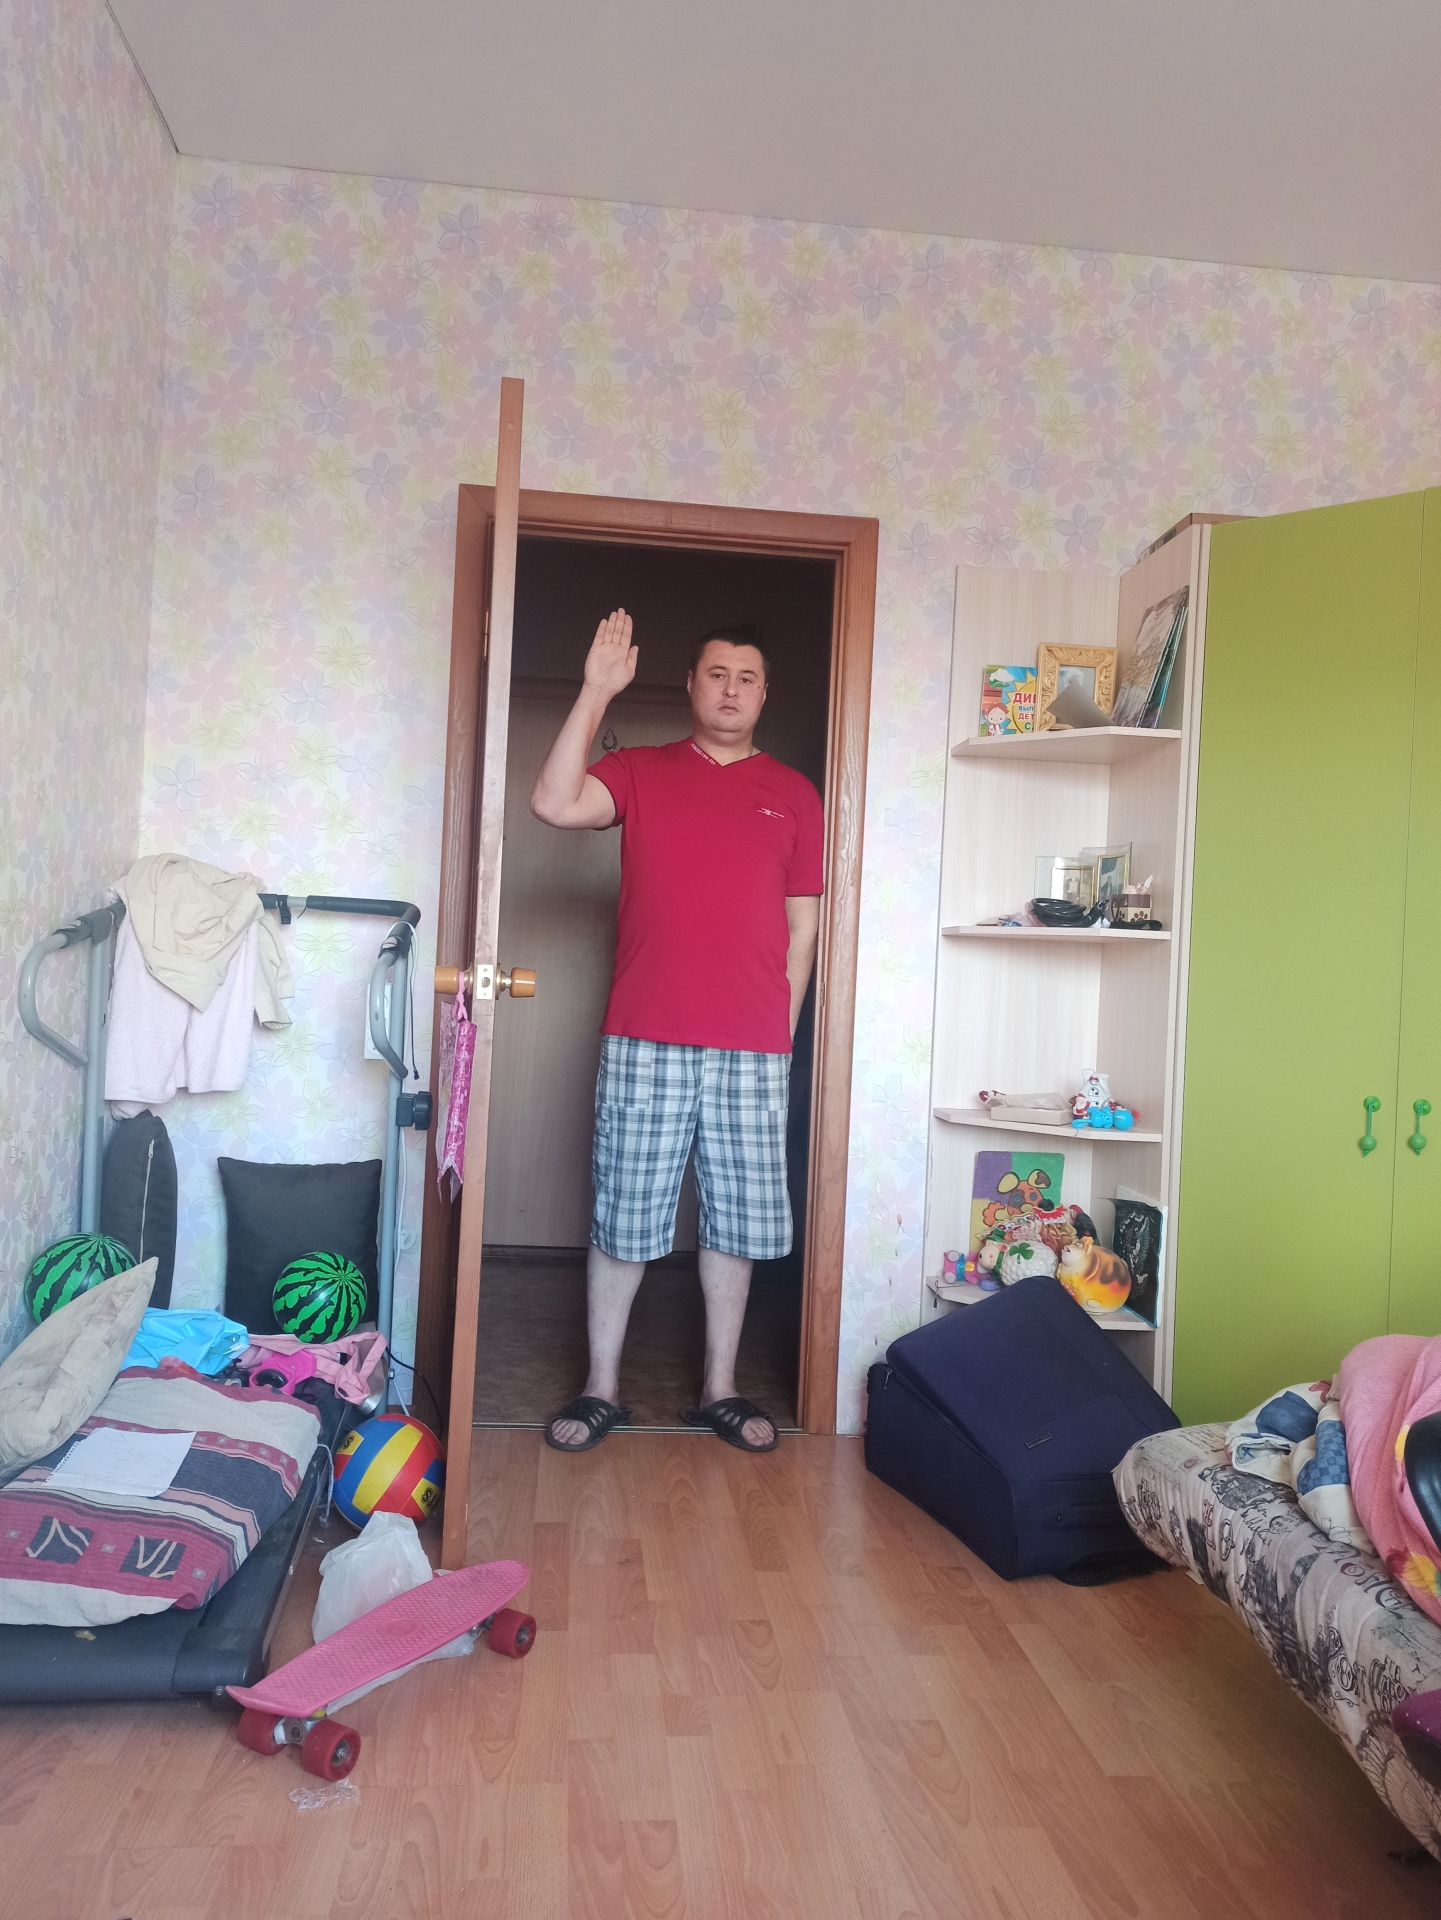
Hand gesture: stop